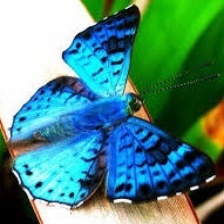
Species: GLITTERING SAPPHIRE